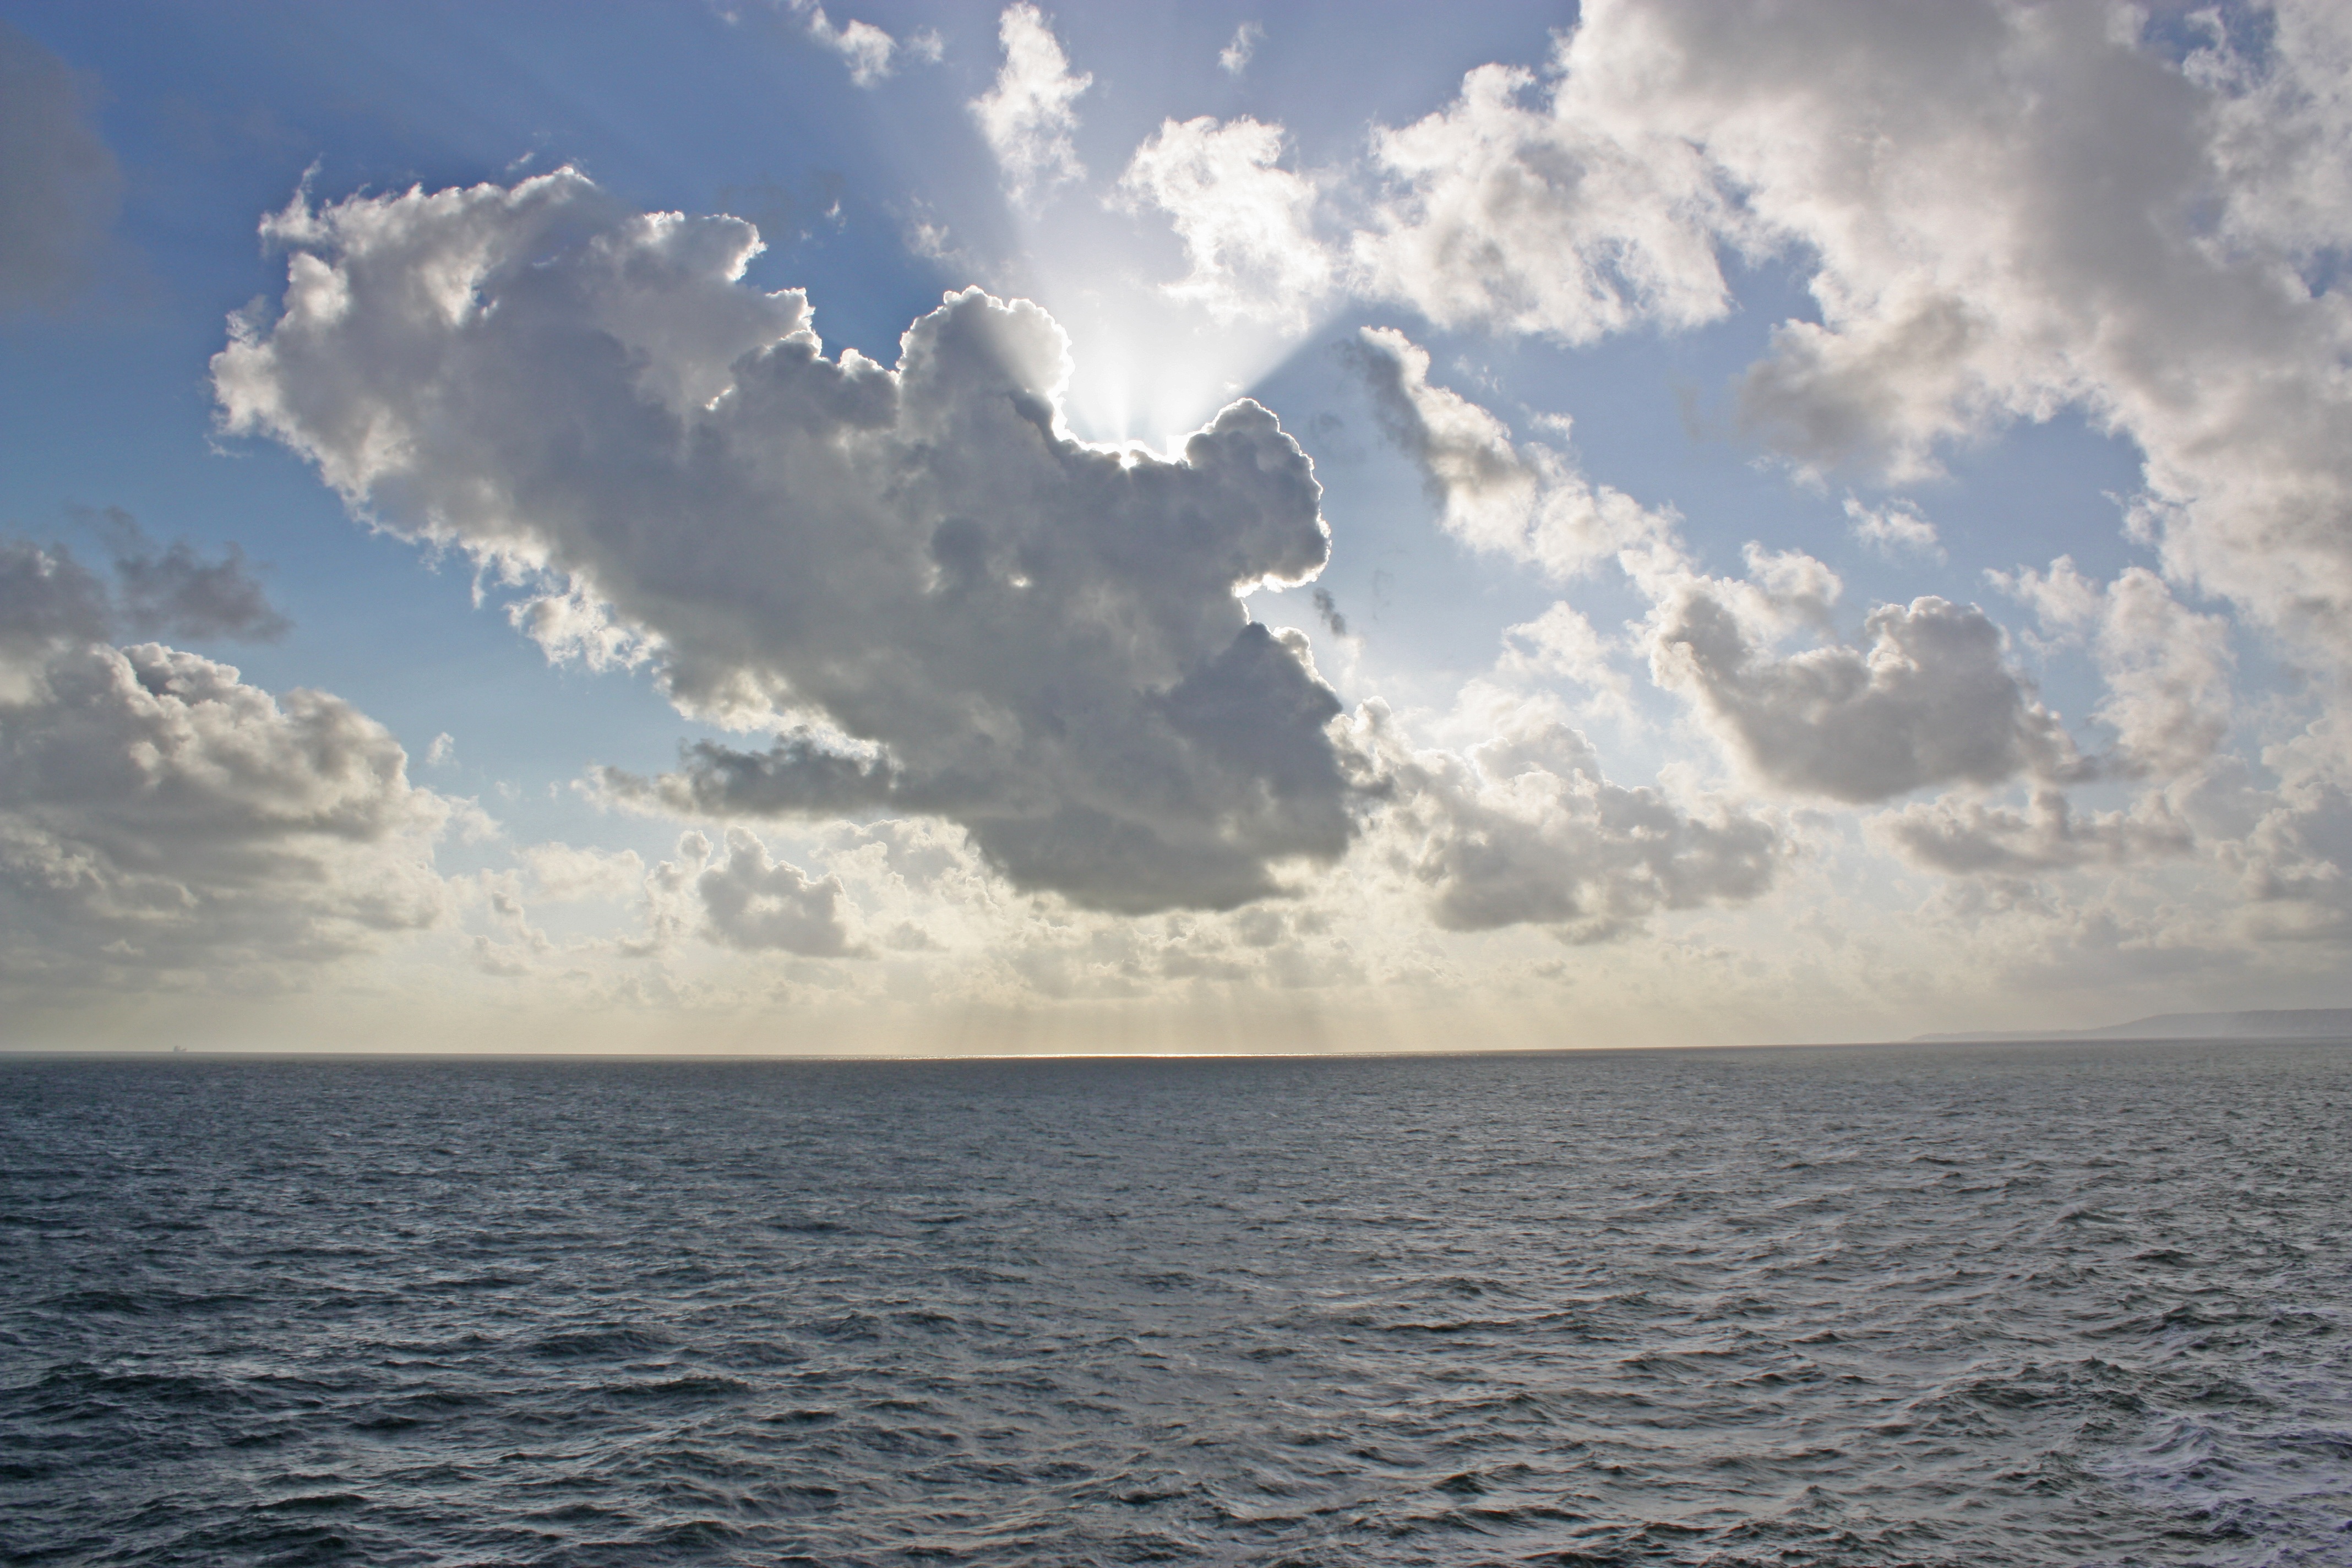
sea, coast, water, nature, ocean, horizon, light, cloud, sky, sunshine, sun, sunlight, ray, shore, wave, dusk, finger, vehicle, shadow, bay, clouds, mood, divine, god, heavenly, sunbeam, eden, light effect, new age, esoteric, selva marine, appearance, meteorological phenomenon, wind wave, gateway to paradise